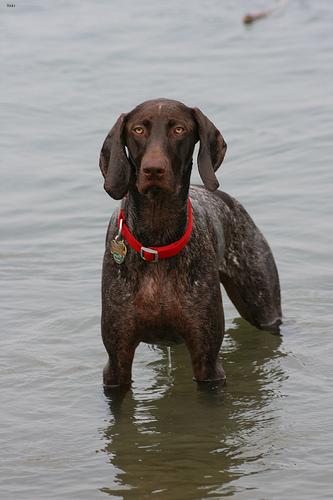
Breed: german shorthaired